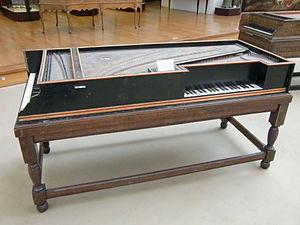
Combiné clavecin-virginal par Hans Ruckers (Anvers, 1594) - Berlin, Musikinstrument-Museum
Hans Ruckers est un facteur de clavecins flamand, actif à Anvers à la fin du XVIᵉ siècle et fondateur de la célèbre famille Ruckers.